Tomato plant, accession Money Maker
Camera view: tilt-top (135 deg); turntable rotation: 330 degrees
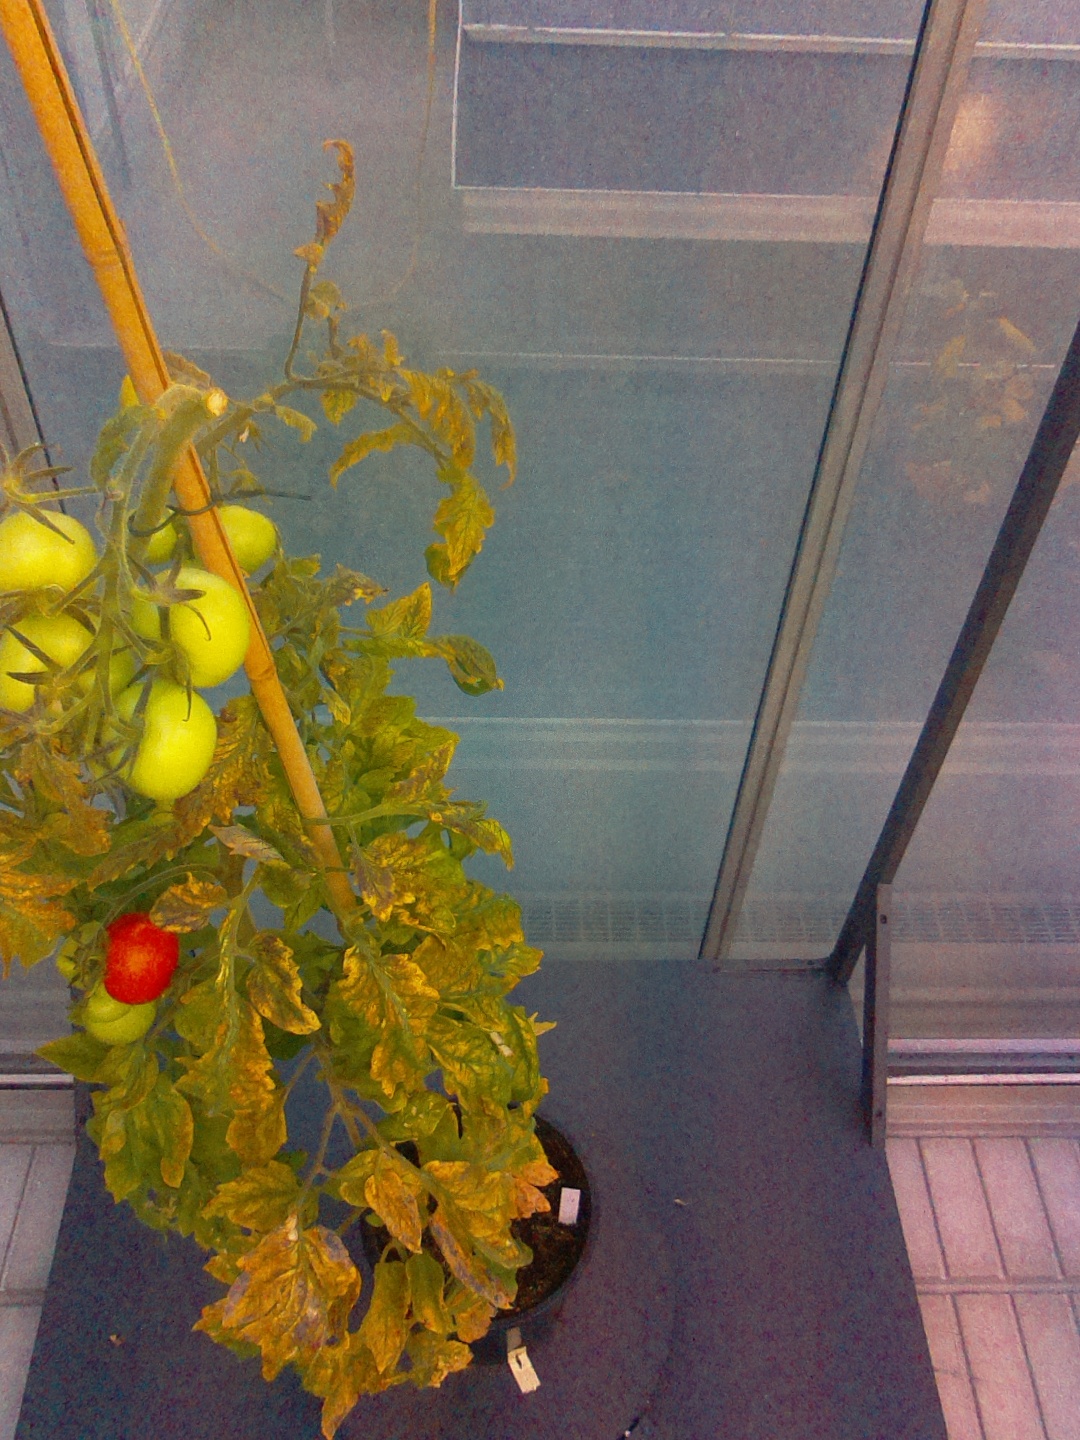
BBCH growth stage 81: 10%-20% of fruits show typical fully ripe color